John Peter Portelli

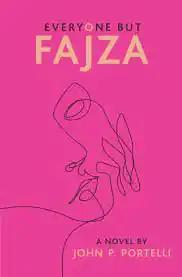

His research includes theoretical and empirical studies. He has led several national research projects in Canada and elsewhere. In total he has been awarded $1.4 million for research projects.